Urdaibai Bird Center

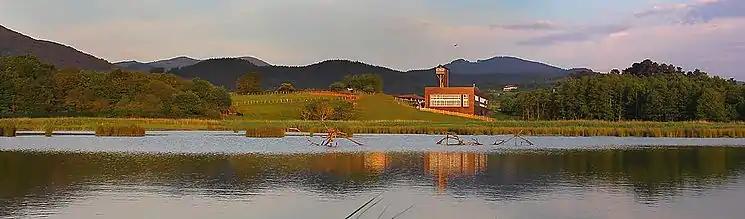
Urdaibai Bird Center from the marsh

In the hallway a large backlit map locates the center on the Eastern Atlantic Flyway and also illustrates the connection between Urdaibai and wetlands of importance in Europe and Africa.